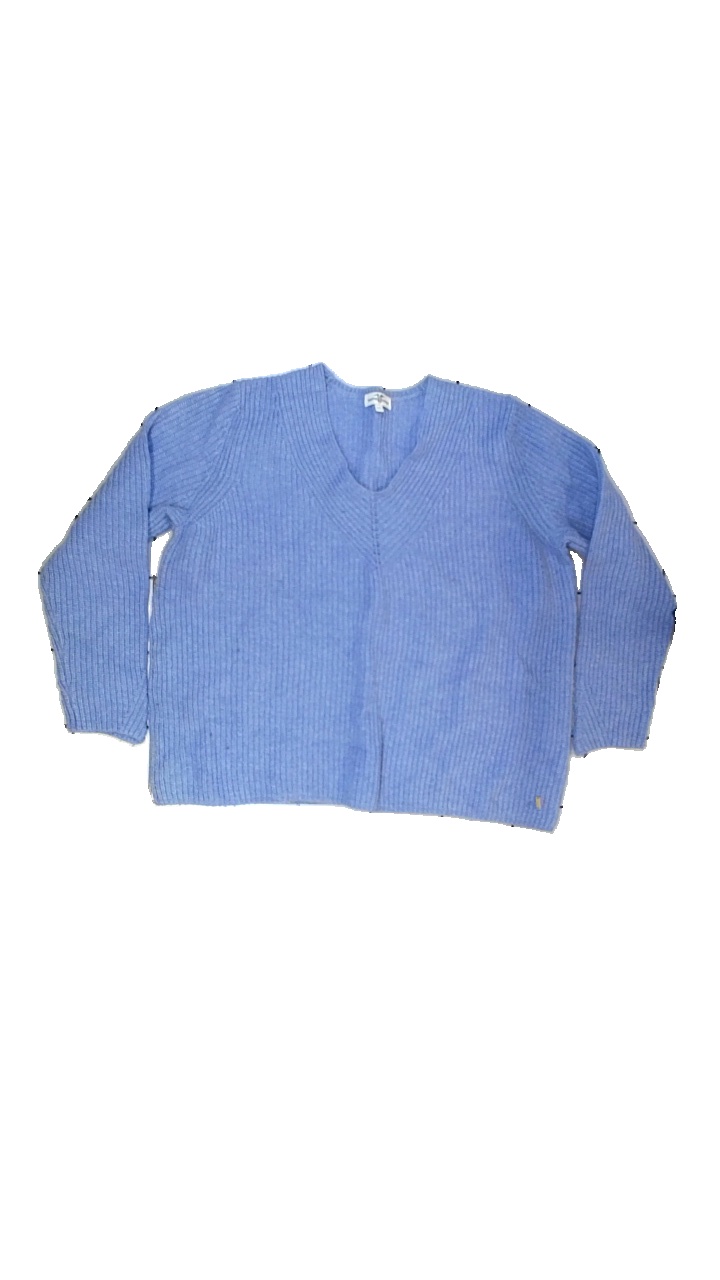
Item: Sweater (Ladies)
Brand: Hampton Republic
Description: Blue knitted sweater
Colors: Blue
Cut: Regular, V-collar
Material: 59% nylon, 41% acryllic
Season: All
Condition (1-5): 3
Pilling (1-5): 1
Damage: Small green stains
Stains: Minor
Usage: Export
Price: <50